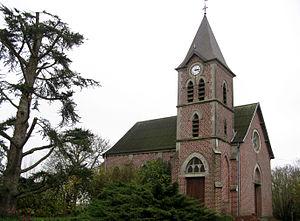
Léchelle est une commune française située dans le département du Pas-de-Calais en région Hauts-de-France.